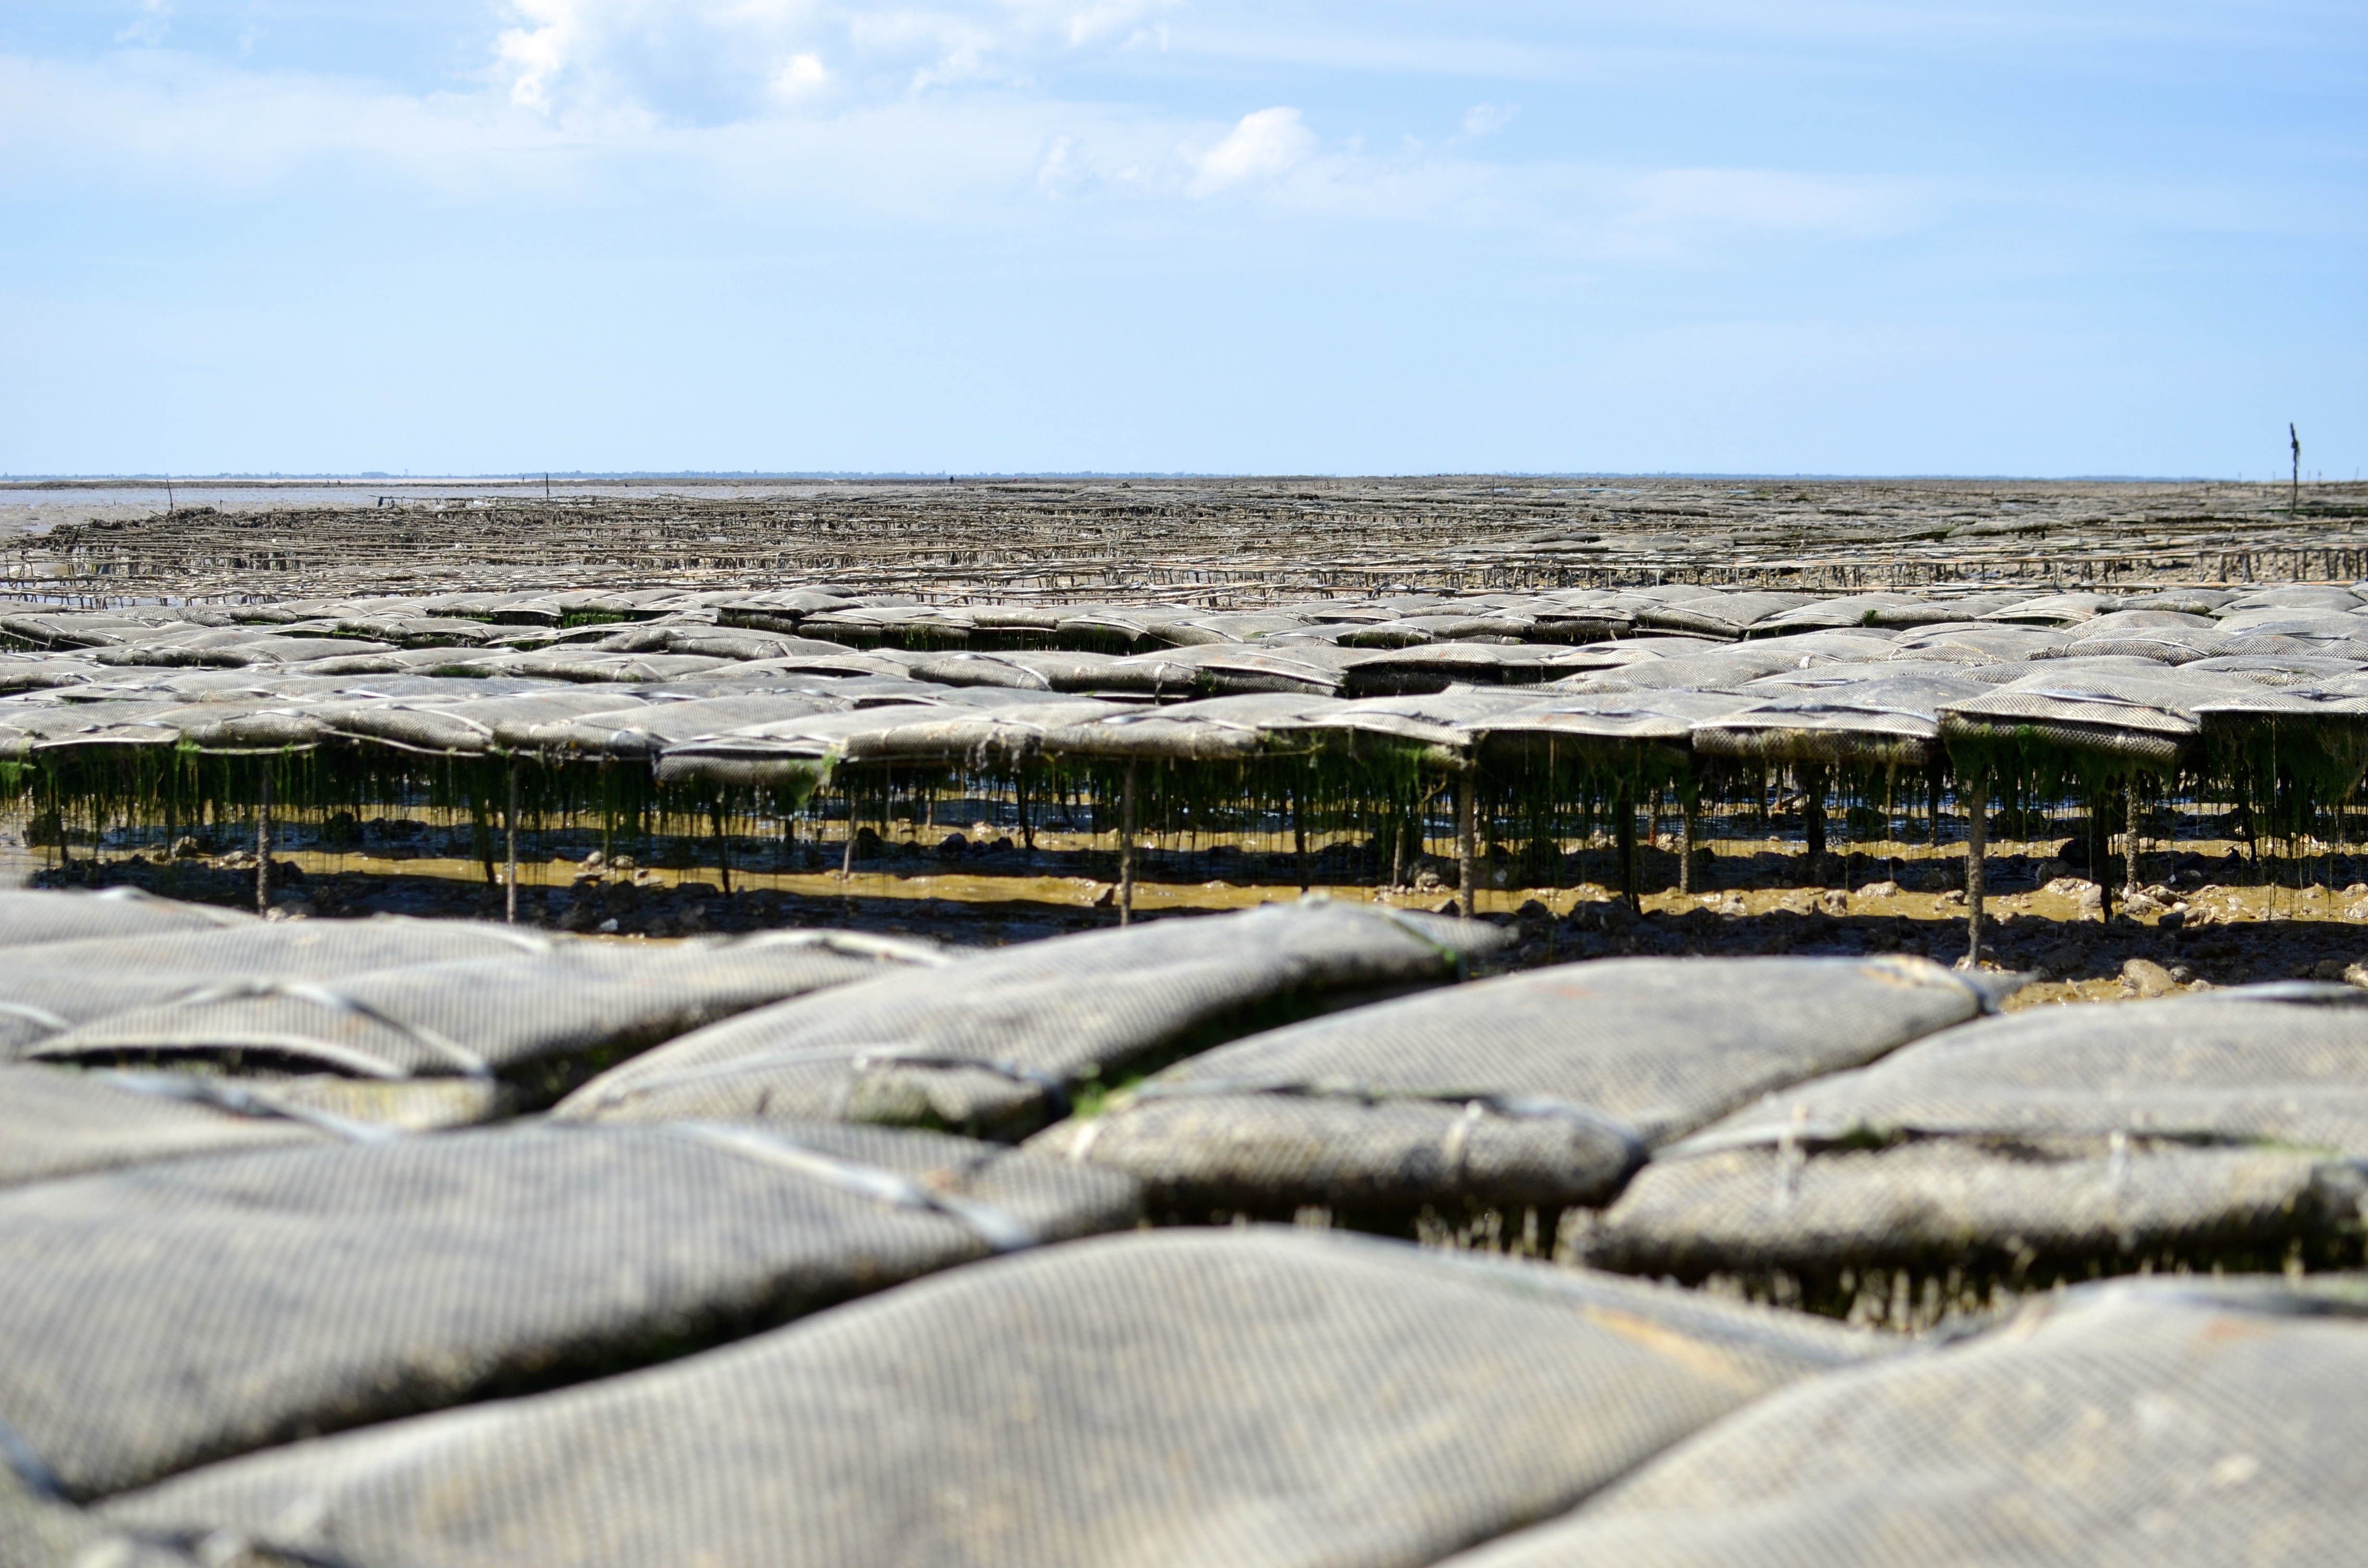
beach, landscape, sea, coast, sand, rock, ocean, snow, winter, shore, france, seafood, material, geology, badlands, wetland, oysters, mudflat, maritime charente, salt evaporation pond